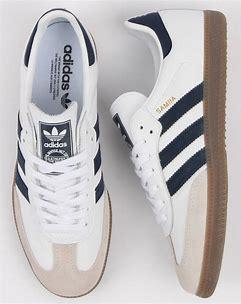
Brand: Adidas
Model: Samba OG